Michel Leclerc

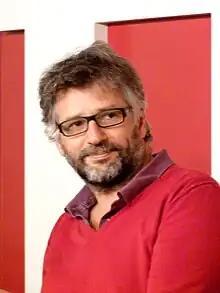
Michel Leclerc in 2011

Michel Leclerc (born 24 April 1965) is a French director and screenwriter.